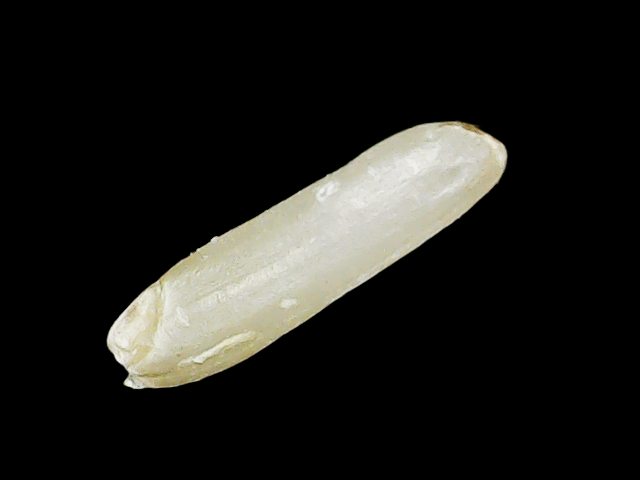
Rice variety: Binadhan14